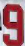
Number: 9